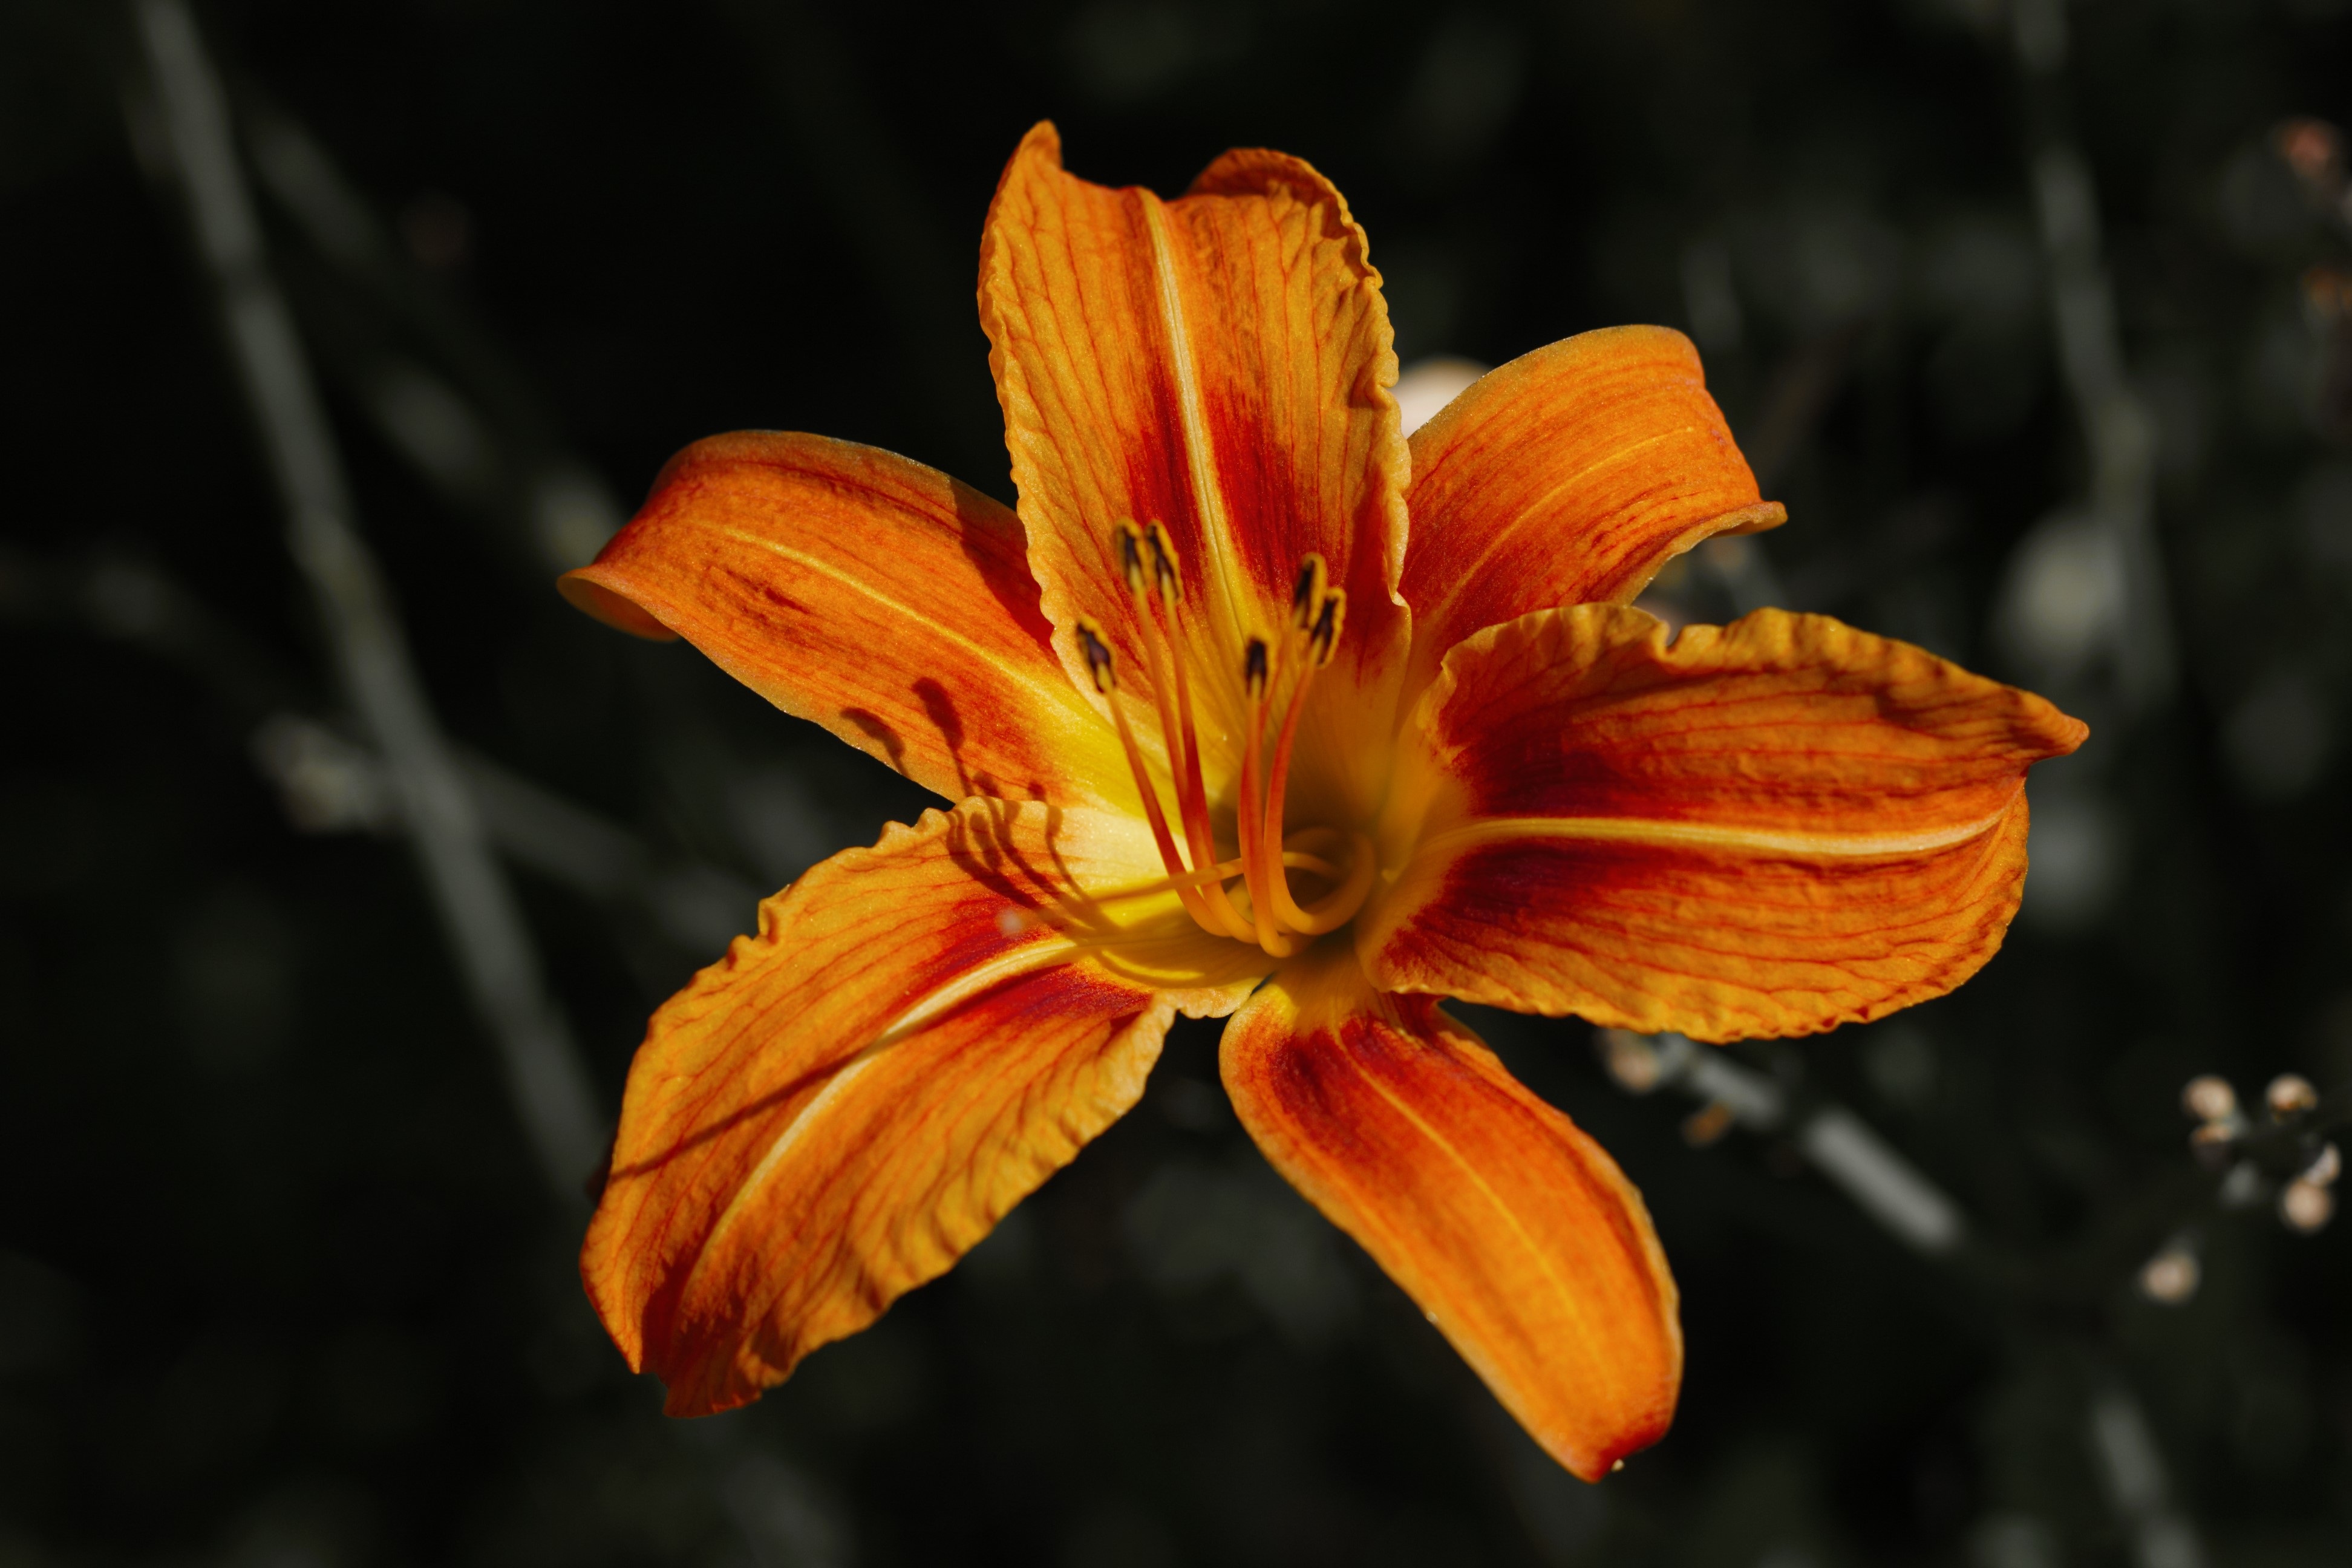
nature, outdoor, plant, leaf, flower, petal, bloom, floral, orange, autumn, botany, colorful, yellow, garden, flora, florist, close up, lily, daylily, macro photography, orange flower, flowering plant, orange lily, plant stem, land plant